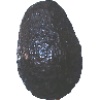
Label: Avocado ripe 1